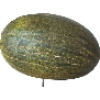
Label: melon_piel_de_sapo